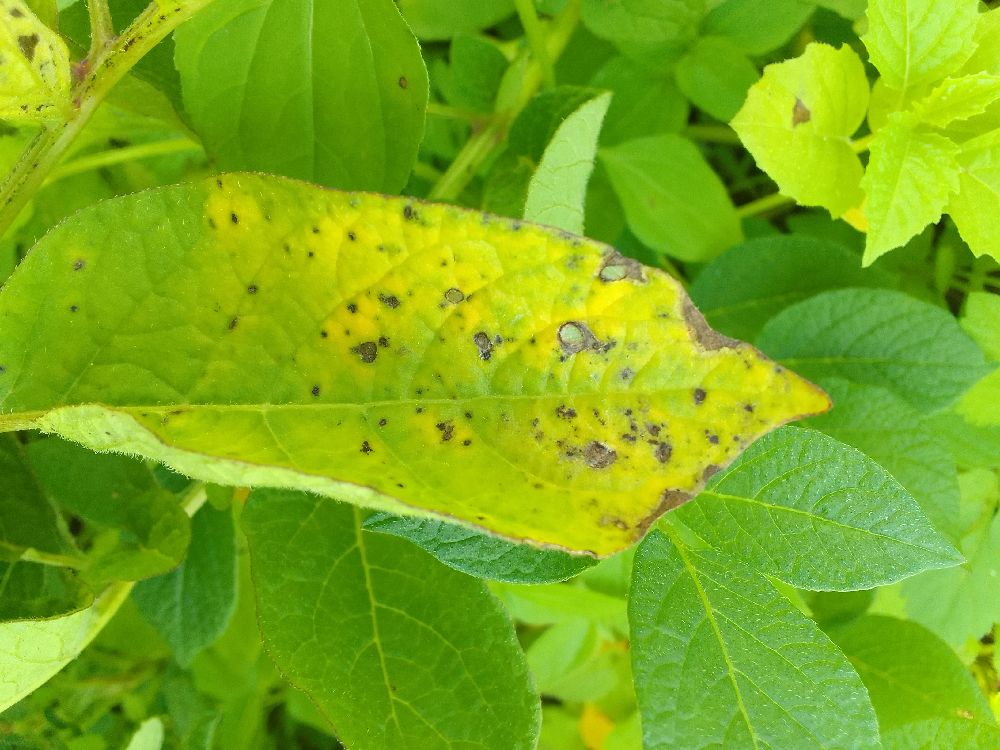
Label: Early blight